Xiangjiang Middle Road station

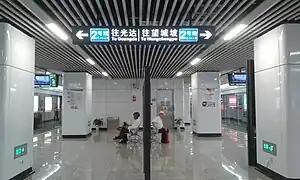

Xiangjiang Middle Road station is a subway station in Changsha, Hunan, China, operated by the Changsha subway operator Changsha Metro.